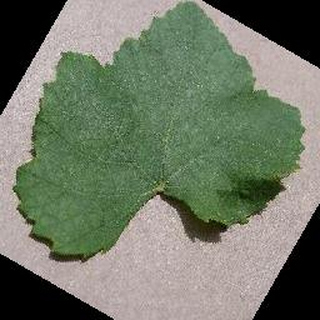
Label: healthy_grape